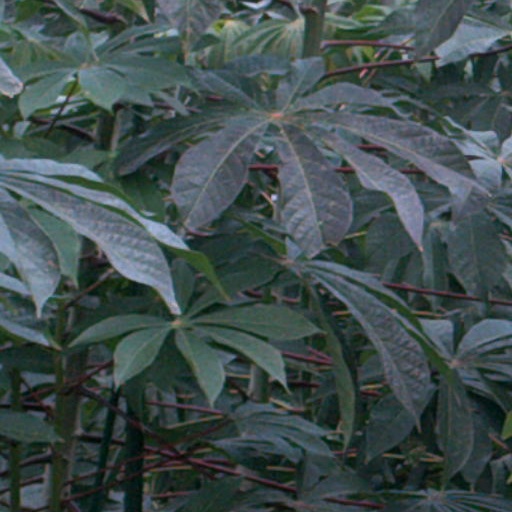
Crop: cassava